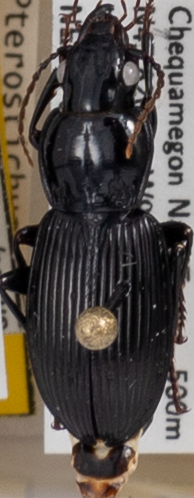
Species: Pterostichus novus
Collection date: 2021-08-10 04:00:00
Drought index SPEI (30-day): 1.19
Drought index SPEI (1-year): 0.212
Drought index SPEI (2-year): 1.546